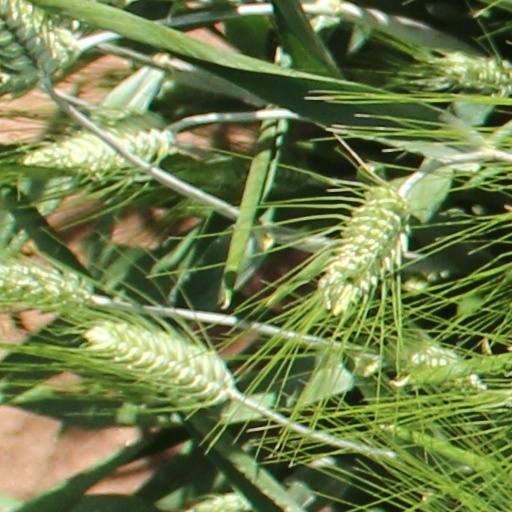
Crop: wheat